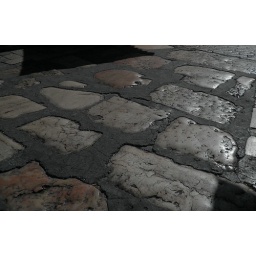
Jerusalem - Roman time street stones in old town